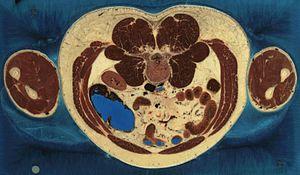
Le Visible Human Project vise à créer une base de données de photographies de sections du corps humain. Deux cadavres, celui d’un homme et celui d’une femme, ont été découpés en fines tranches, chacune de ces sections étant ensuite photographiée et numérisée. Le projet est dirigé par la National Library of Medicine des États-Unis, sous la direction de Michael J.Ackerman. La conception du projet a débuté en 1989, la récolte des données relatives au corps humain masculin a été achevée en novembre 1994, et celle du corps féminin en novembre 1995. Le projet peut être observé aujourd’hui au Musée National de la Santé et de la Médecine à Washington. On envisage à l’heure actuelle de reprendre ce projet, avec des images de plus haute résolution, mais seulement avec des parties du corps, au lieu d’un cadavre.